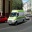
Label: ambulance